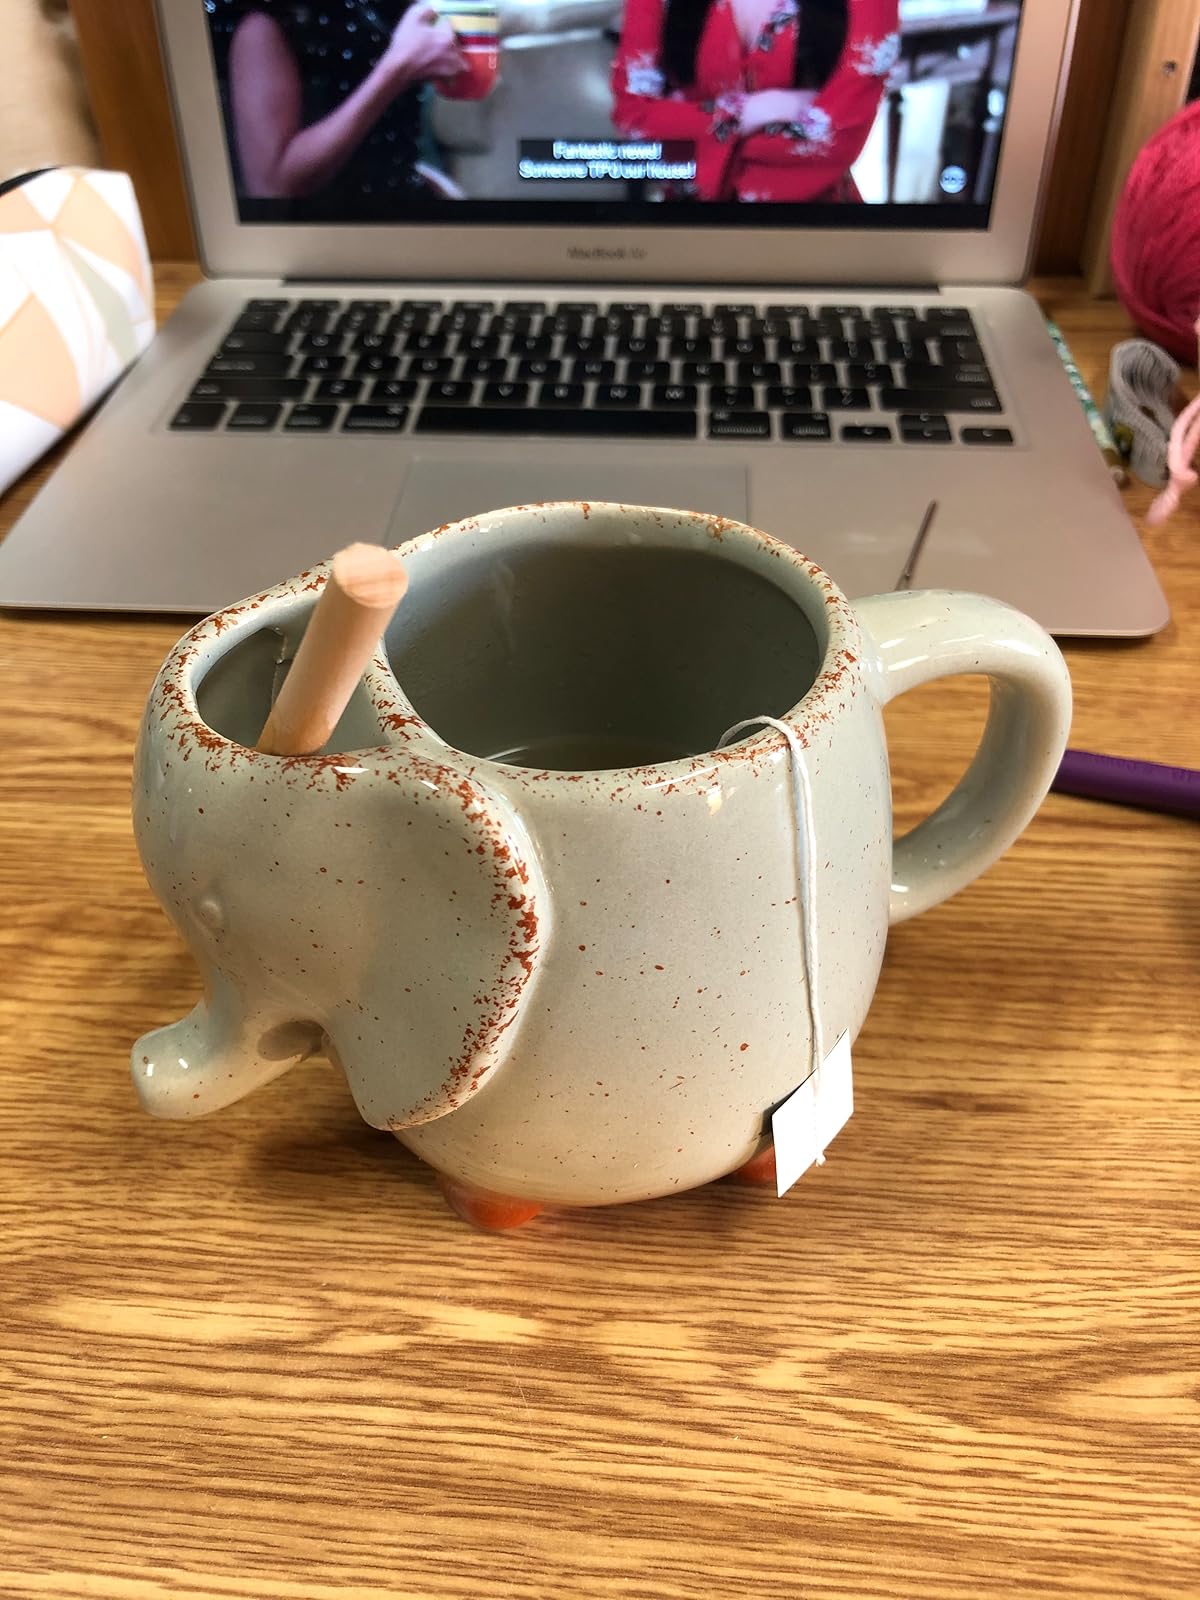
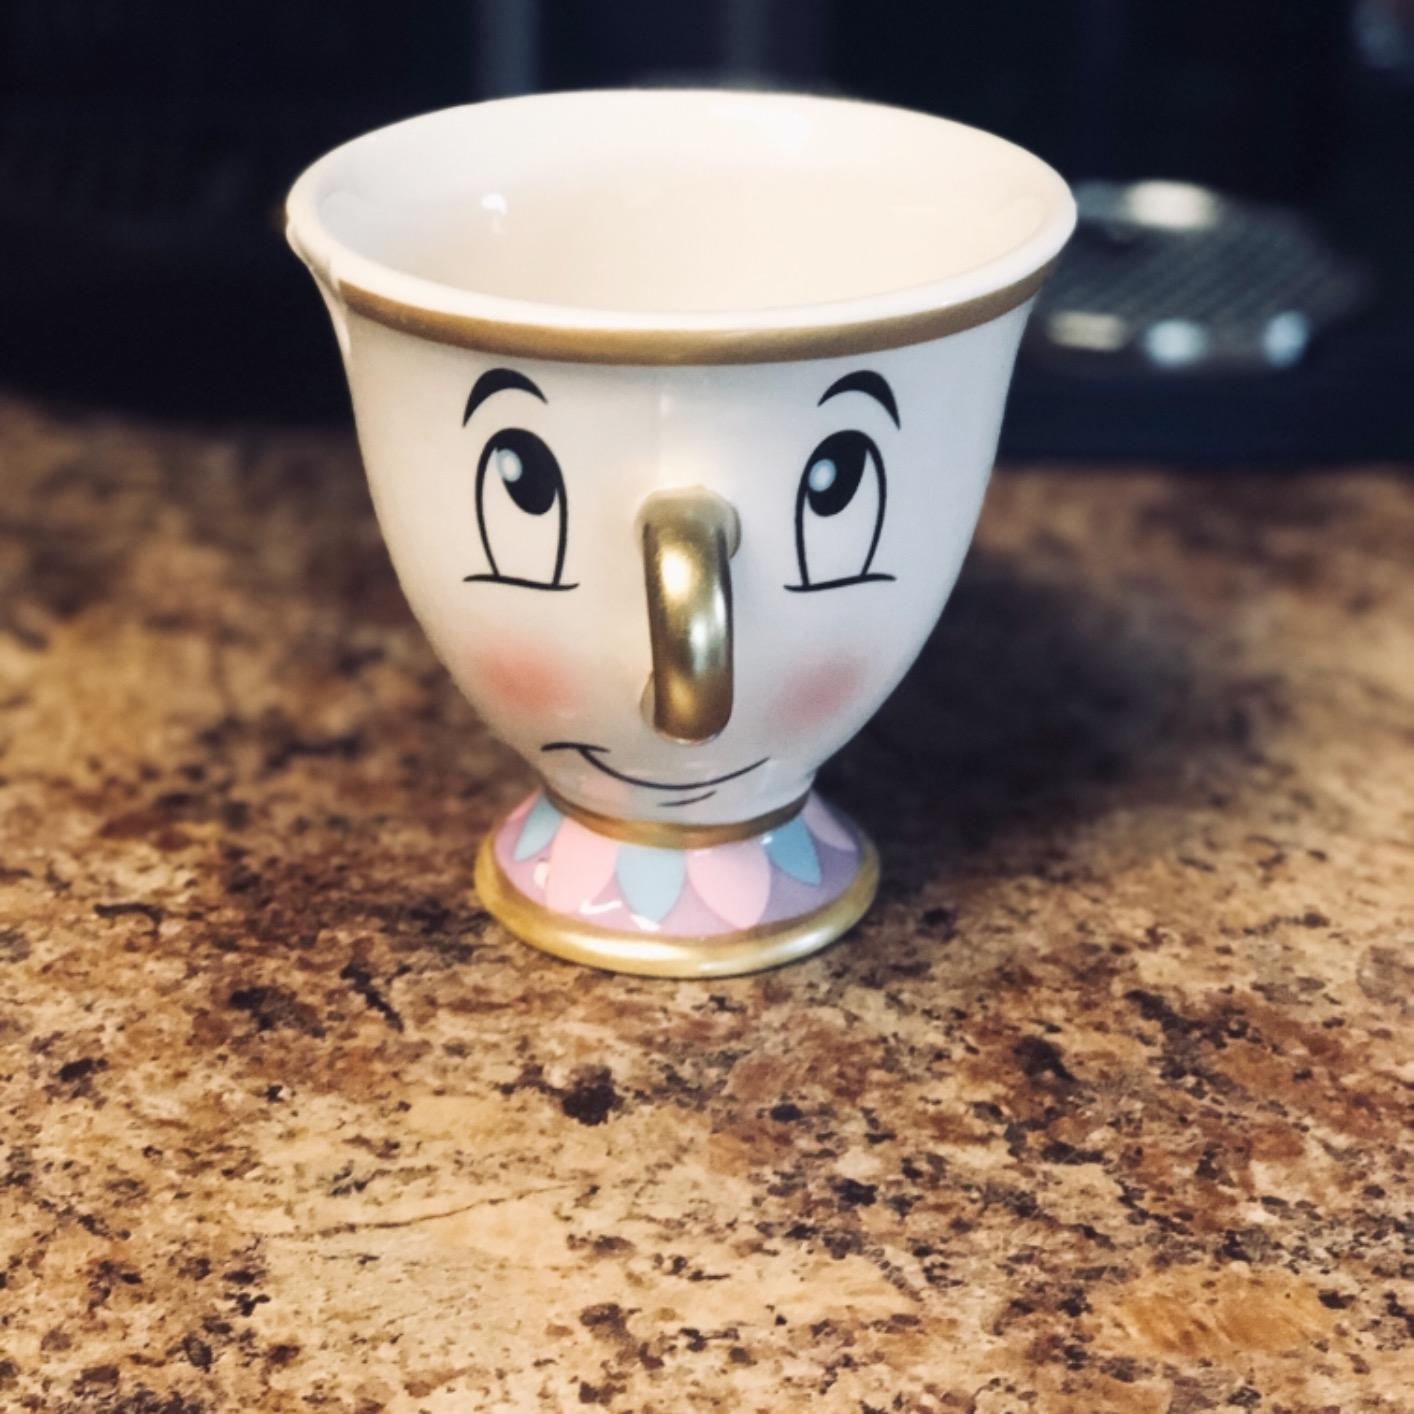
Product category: items_mug
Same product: no